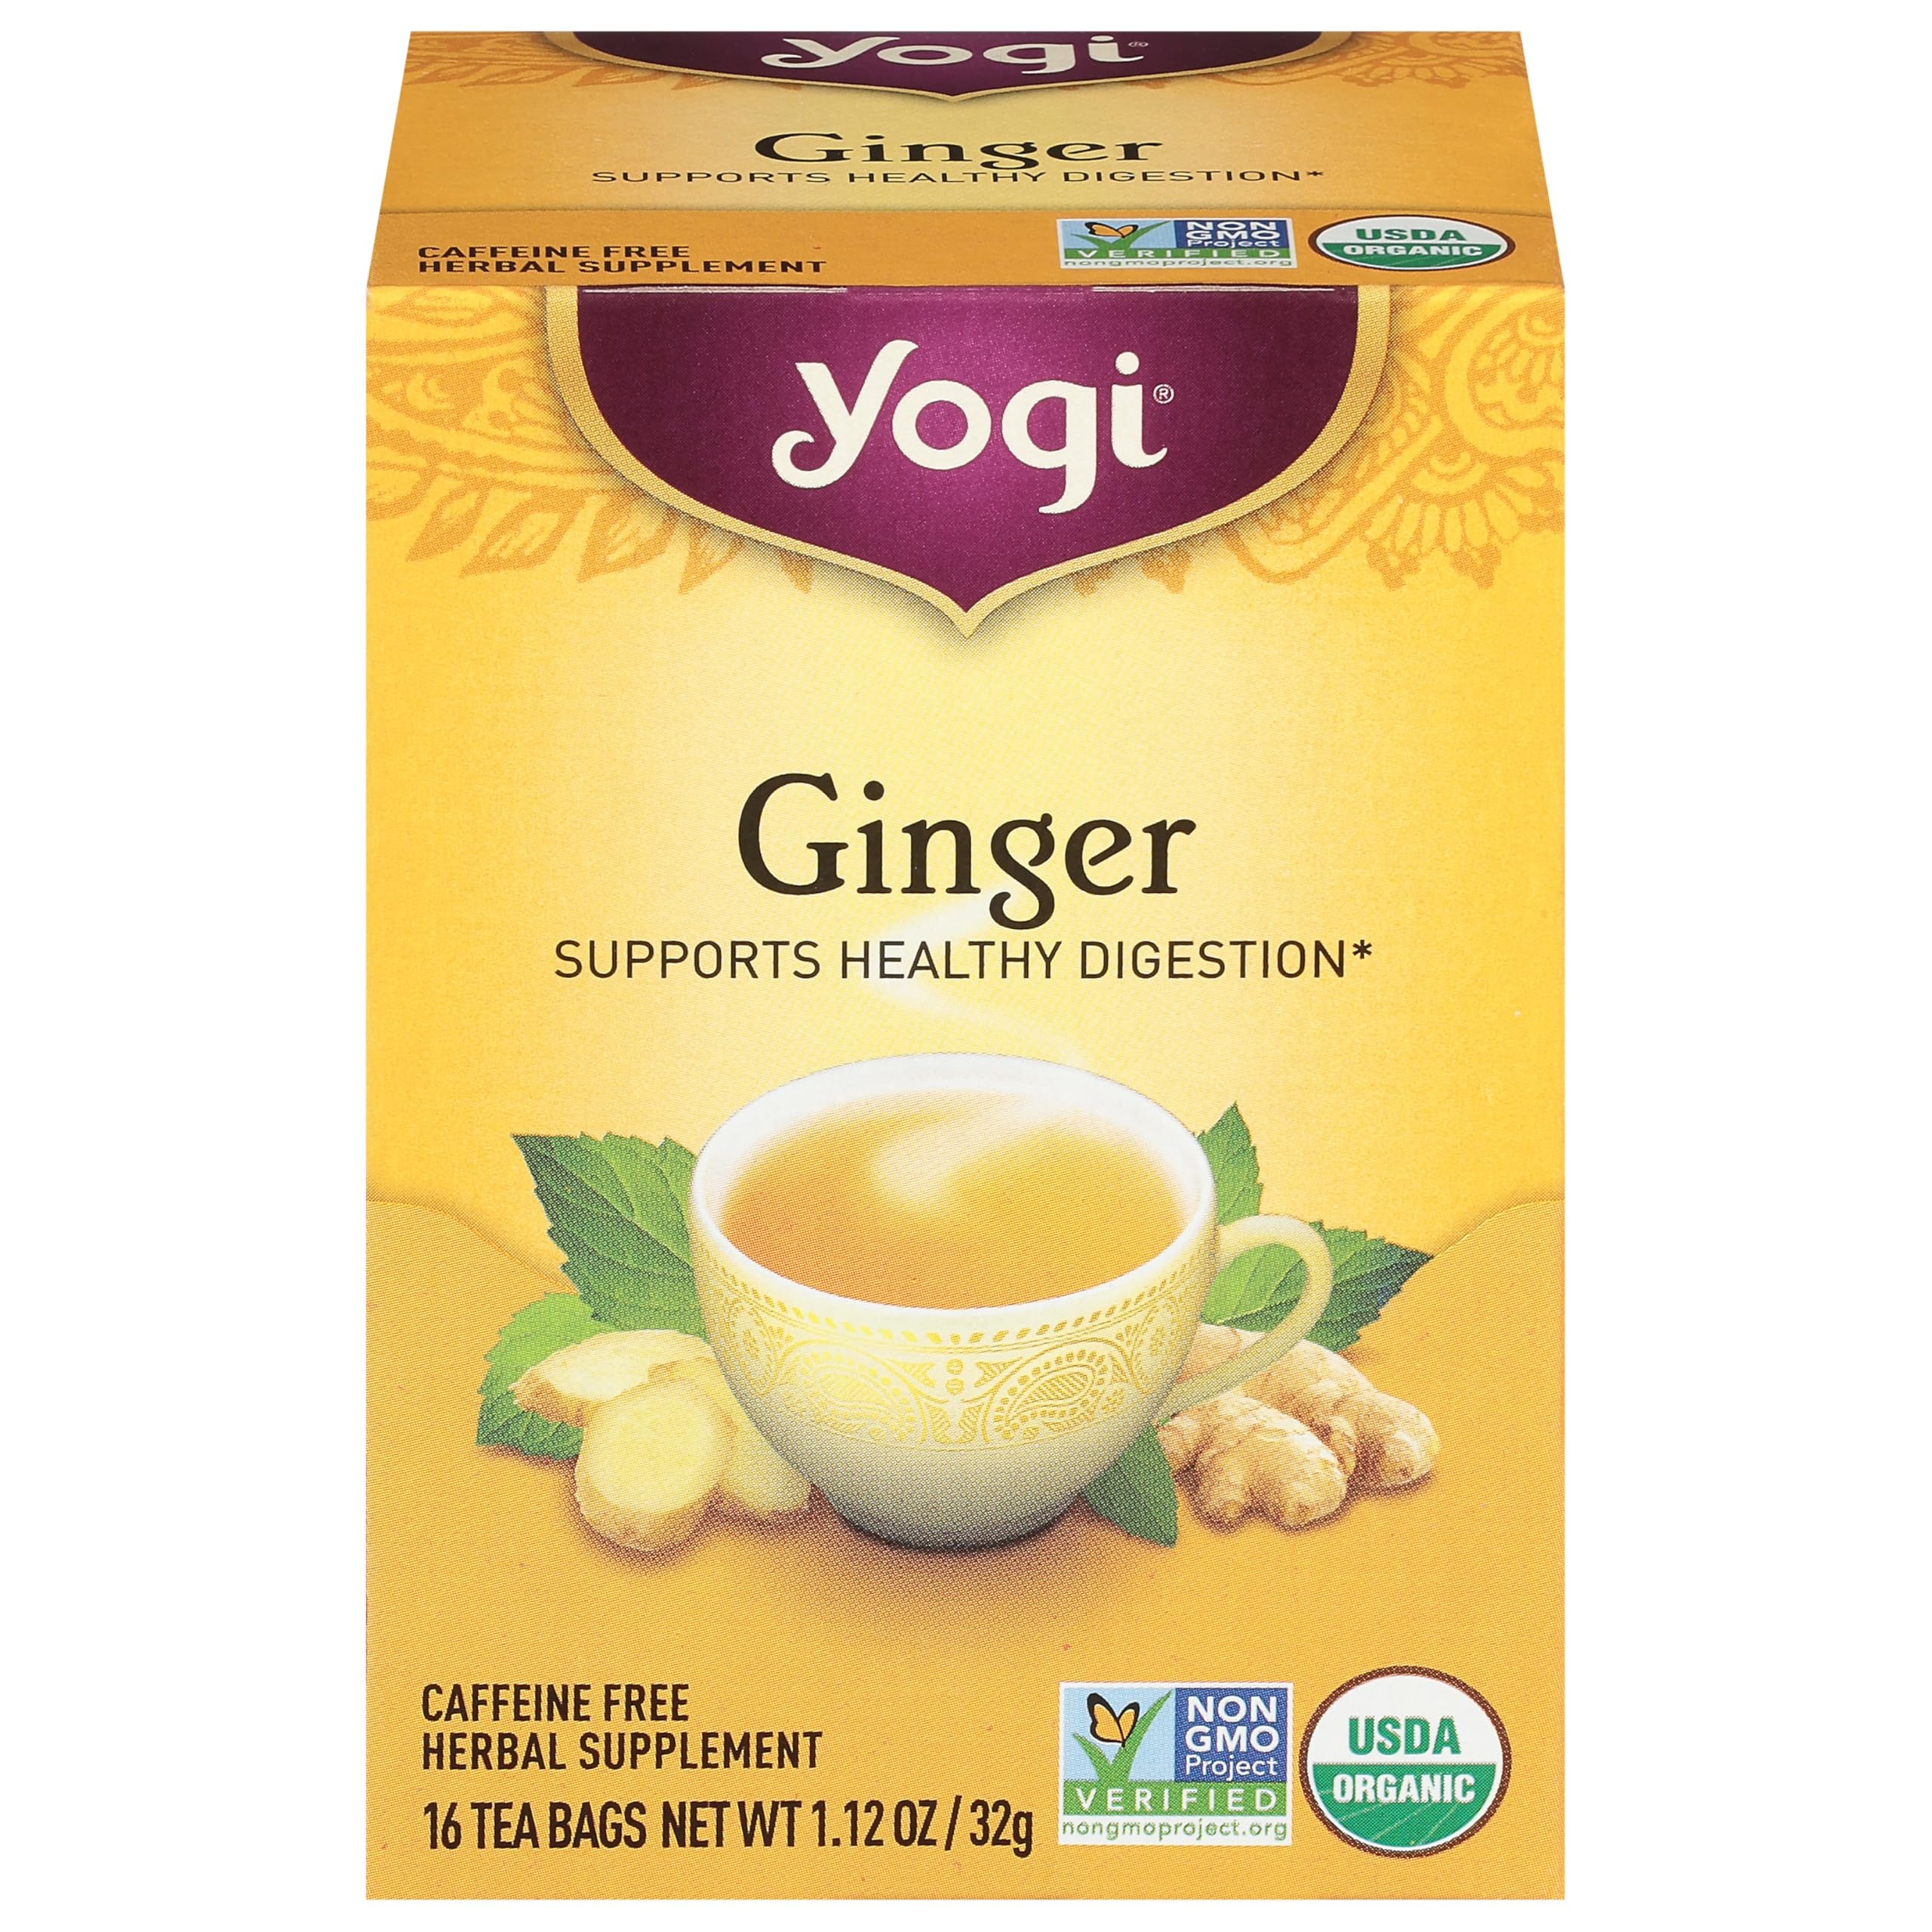
Item Name: Yogi Tea Herbal Teas Ginger Certified Organic 16 tea bags (a)
Product Description: Grocery Tea Sampler
Value: 16.0
Unit: Count

Price: 4.68